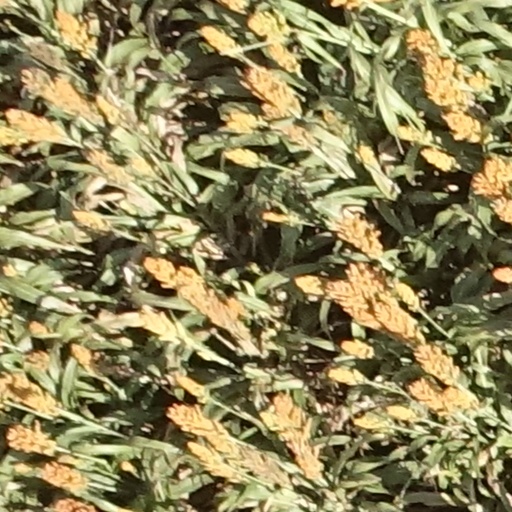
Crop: sorghum